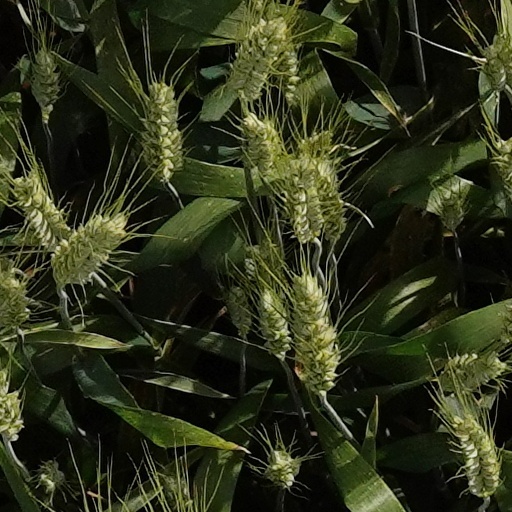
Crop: wheat